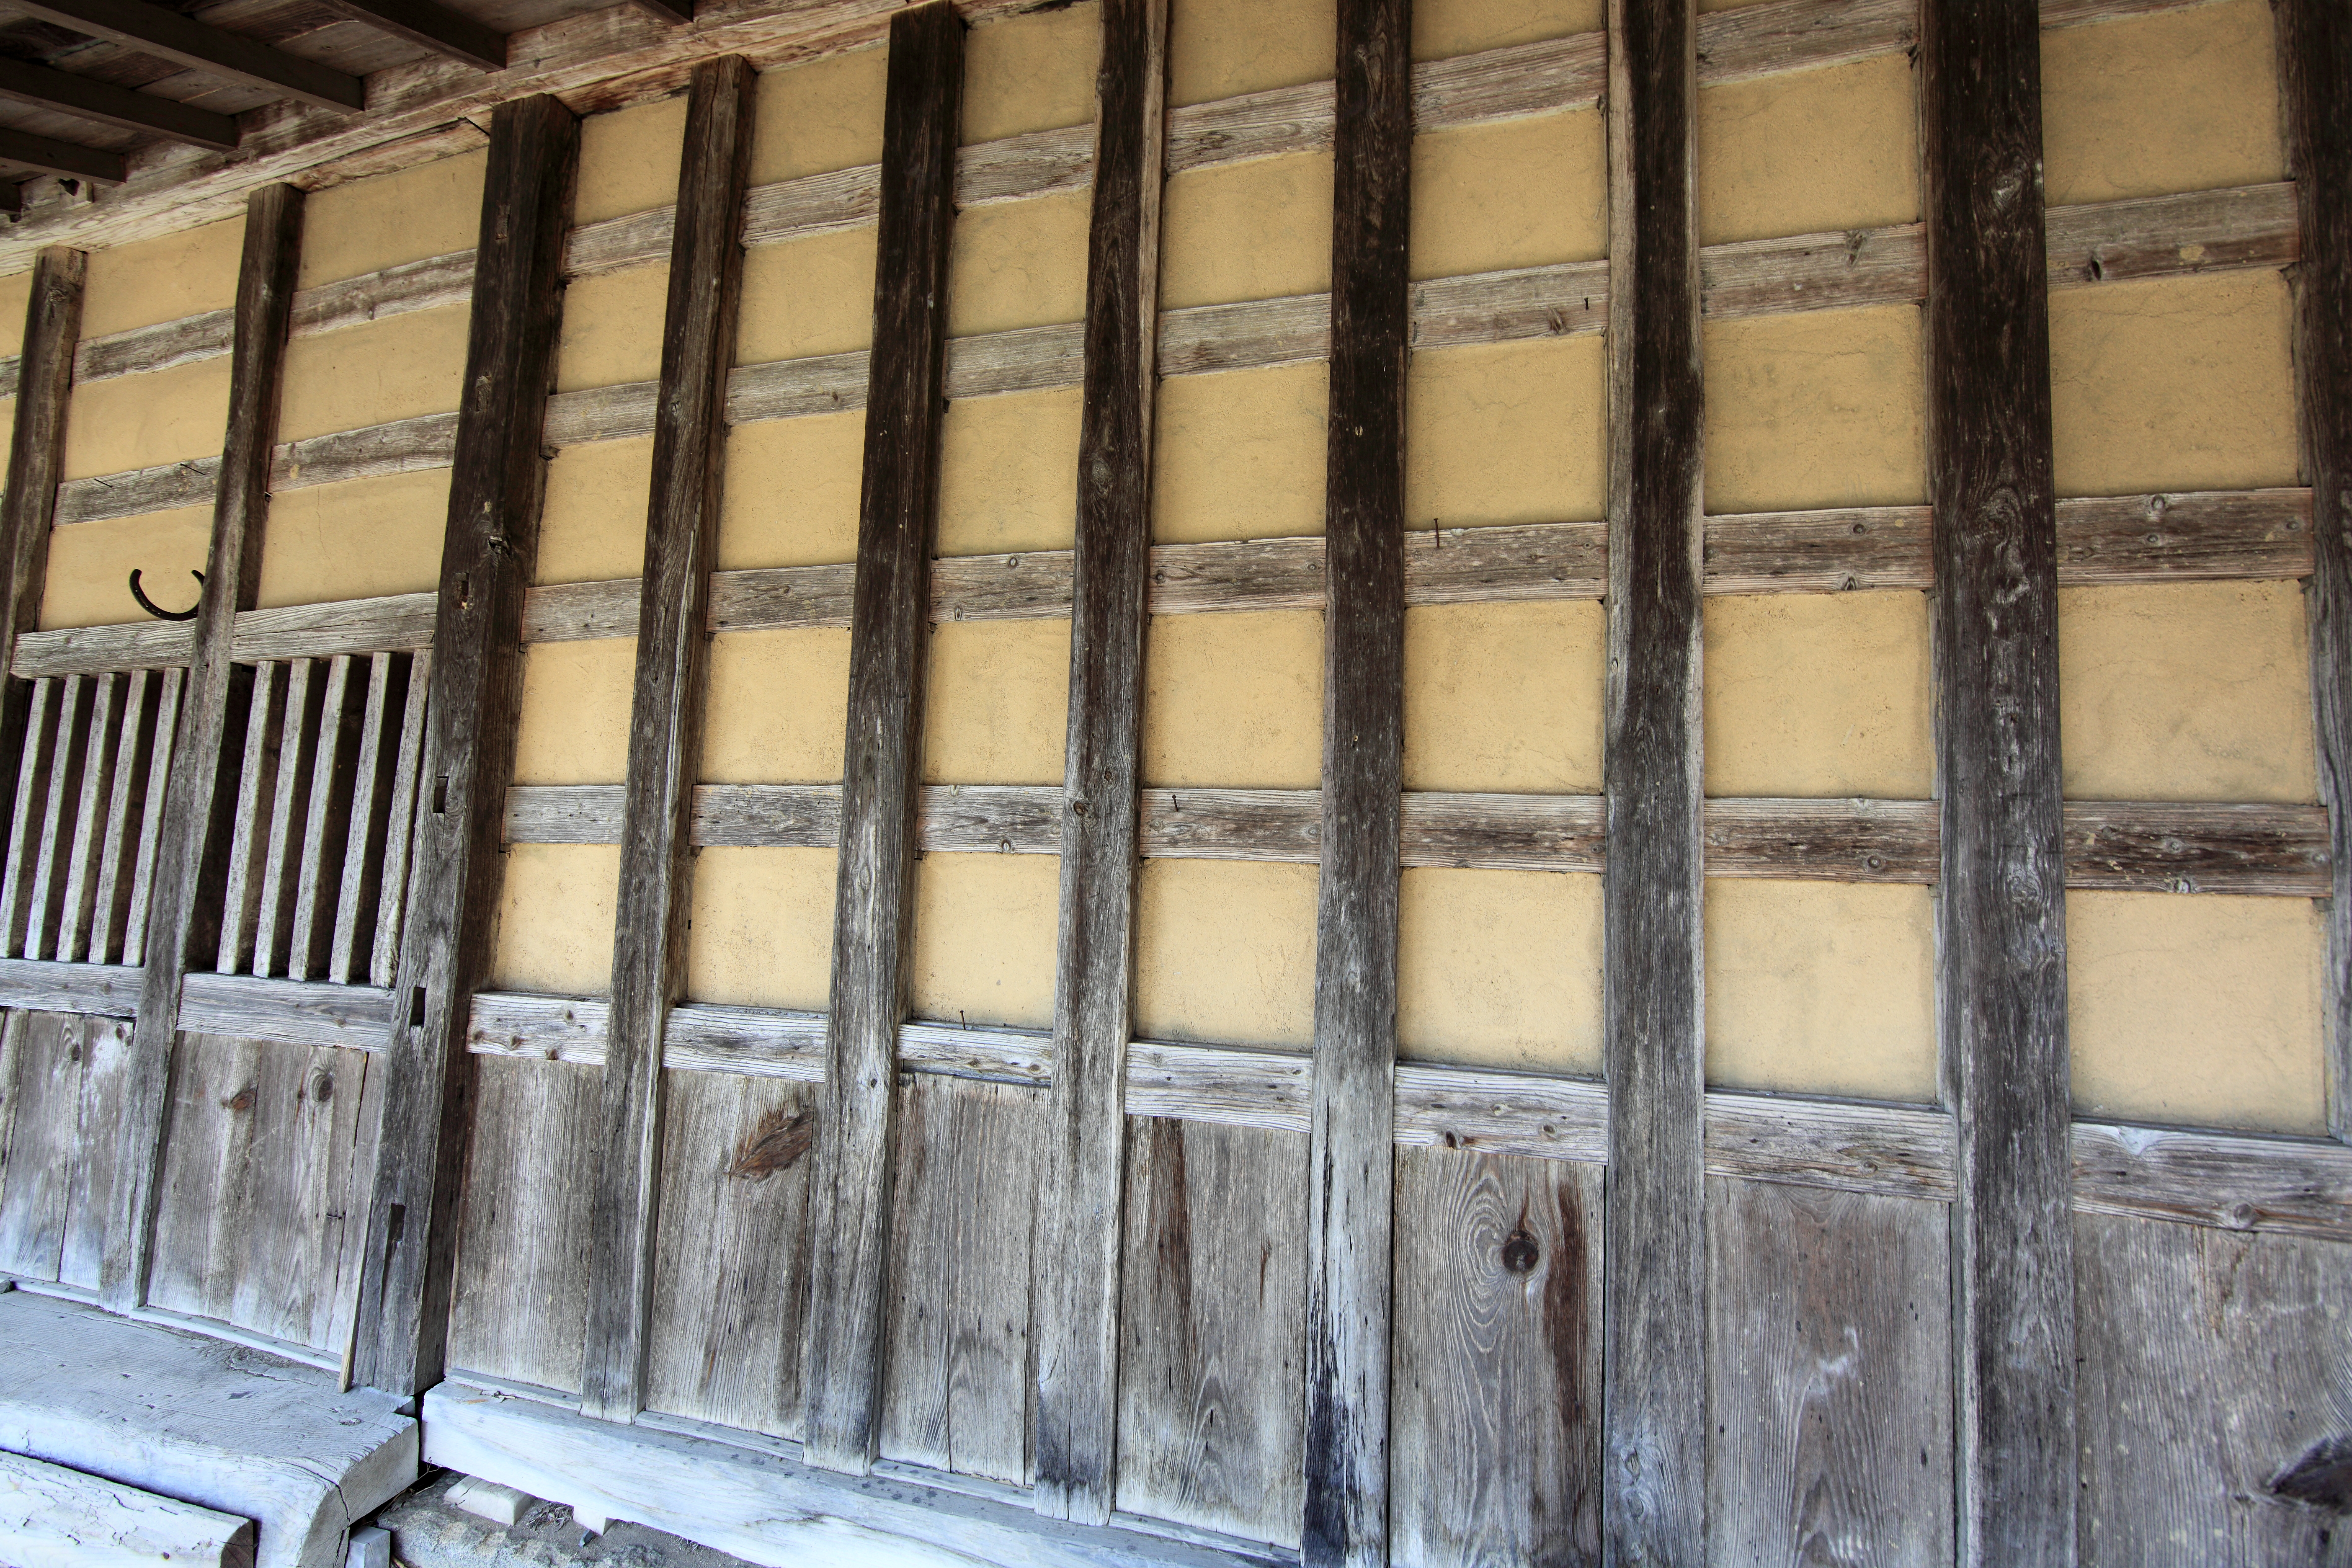
architecture, wood, farm, house, floor, window, home, wall, high, ancient, facade, residence, exterior, material, interior design, cool image, design, japanese, 5d, style, hires, markii, traditional, folk, hi, res, resolution, iwate, tohno, toonoshi, chibake, flooring, window covering